Ranina ranina

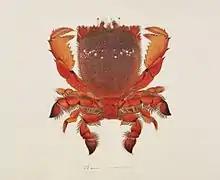
Ranina ranina by Kawahara Keiga, 1823 - 1829. Siebold Collection.

Ranina ranina, also known as the Huỳnh Đế crab, (red) frog crab or spanner crab, is a species of crab found throughout tropical and subtropical habitats. It is often fished for its meat.